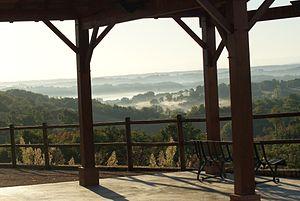
Monties est une commune française située dans le département du Gers en région Occitanie.